Selapiu Island

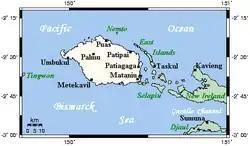
Selapiu Island is to the southeast of New Hanover Island

Selapiu Island is an island of Papua New Guinea, located immediately south of the corner of New Hanover Island. According to the United States Naval Oceanographic Office, a "cylindrical concrete beacon, surmounted by a pole and a square, high, marks the south edge of the reef that extends from the east extremity of Selapiu Island." Its highest point is .